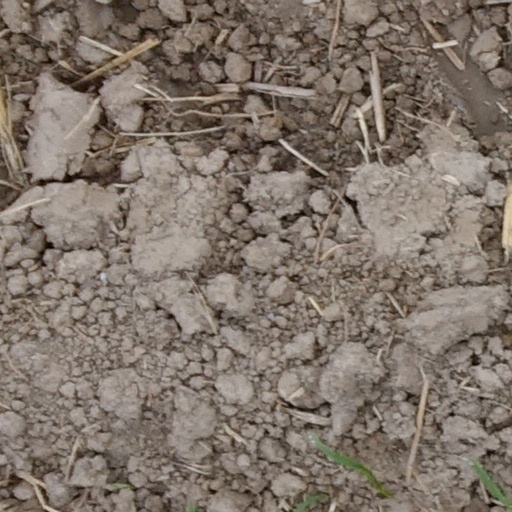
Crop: wheat